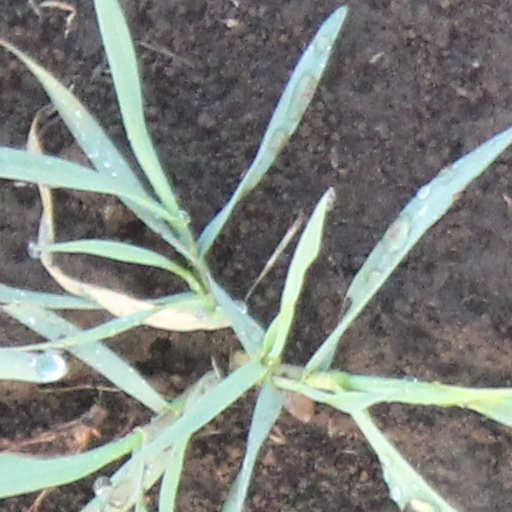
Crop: wheat